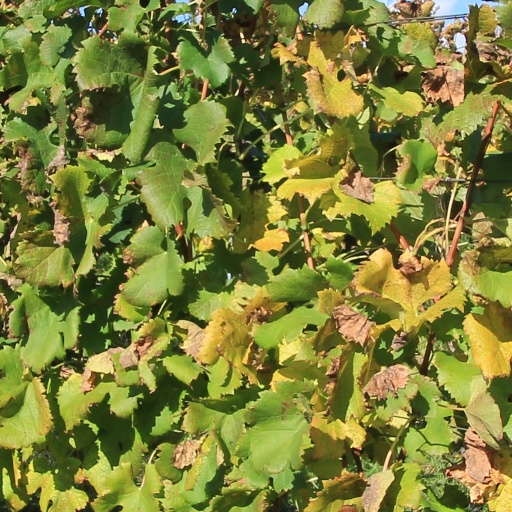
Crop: grape